Uniola paniculata

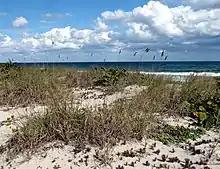
"Uniola paniculata" on a sand dune crest at Dr. Von D. Mizell-Eula Johnson State Park, Florida.

"Uniola paniculata" is a tall, erect perennial grass that can grow to in height. Its long, thin leaves reach lengths of and are about in width, tapering to a pointed apex. The plant produces inflorescences of flat spikelets, each of which contains 10 to 12 wind-pollinated florets. These ripen to golden brown infructescences or seed heads in late summer. The seeds are dispersed by wind and can be carried long distances by storms and ocean currents, but reproduction commonly occurs vegetatively by forming buds around stem bases.